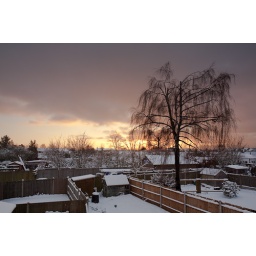
Sunset over Coxheath. Taken hanging out of my bedroom window so that i didnt have to shoot through glass!